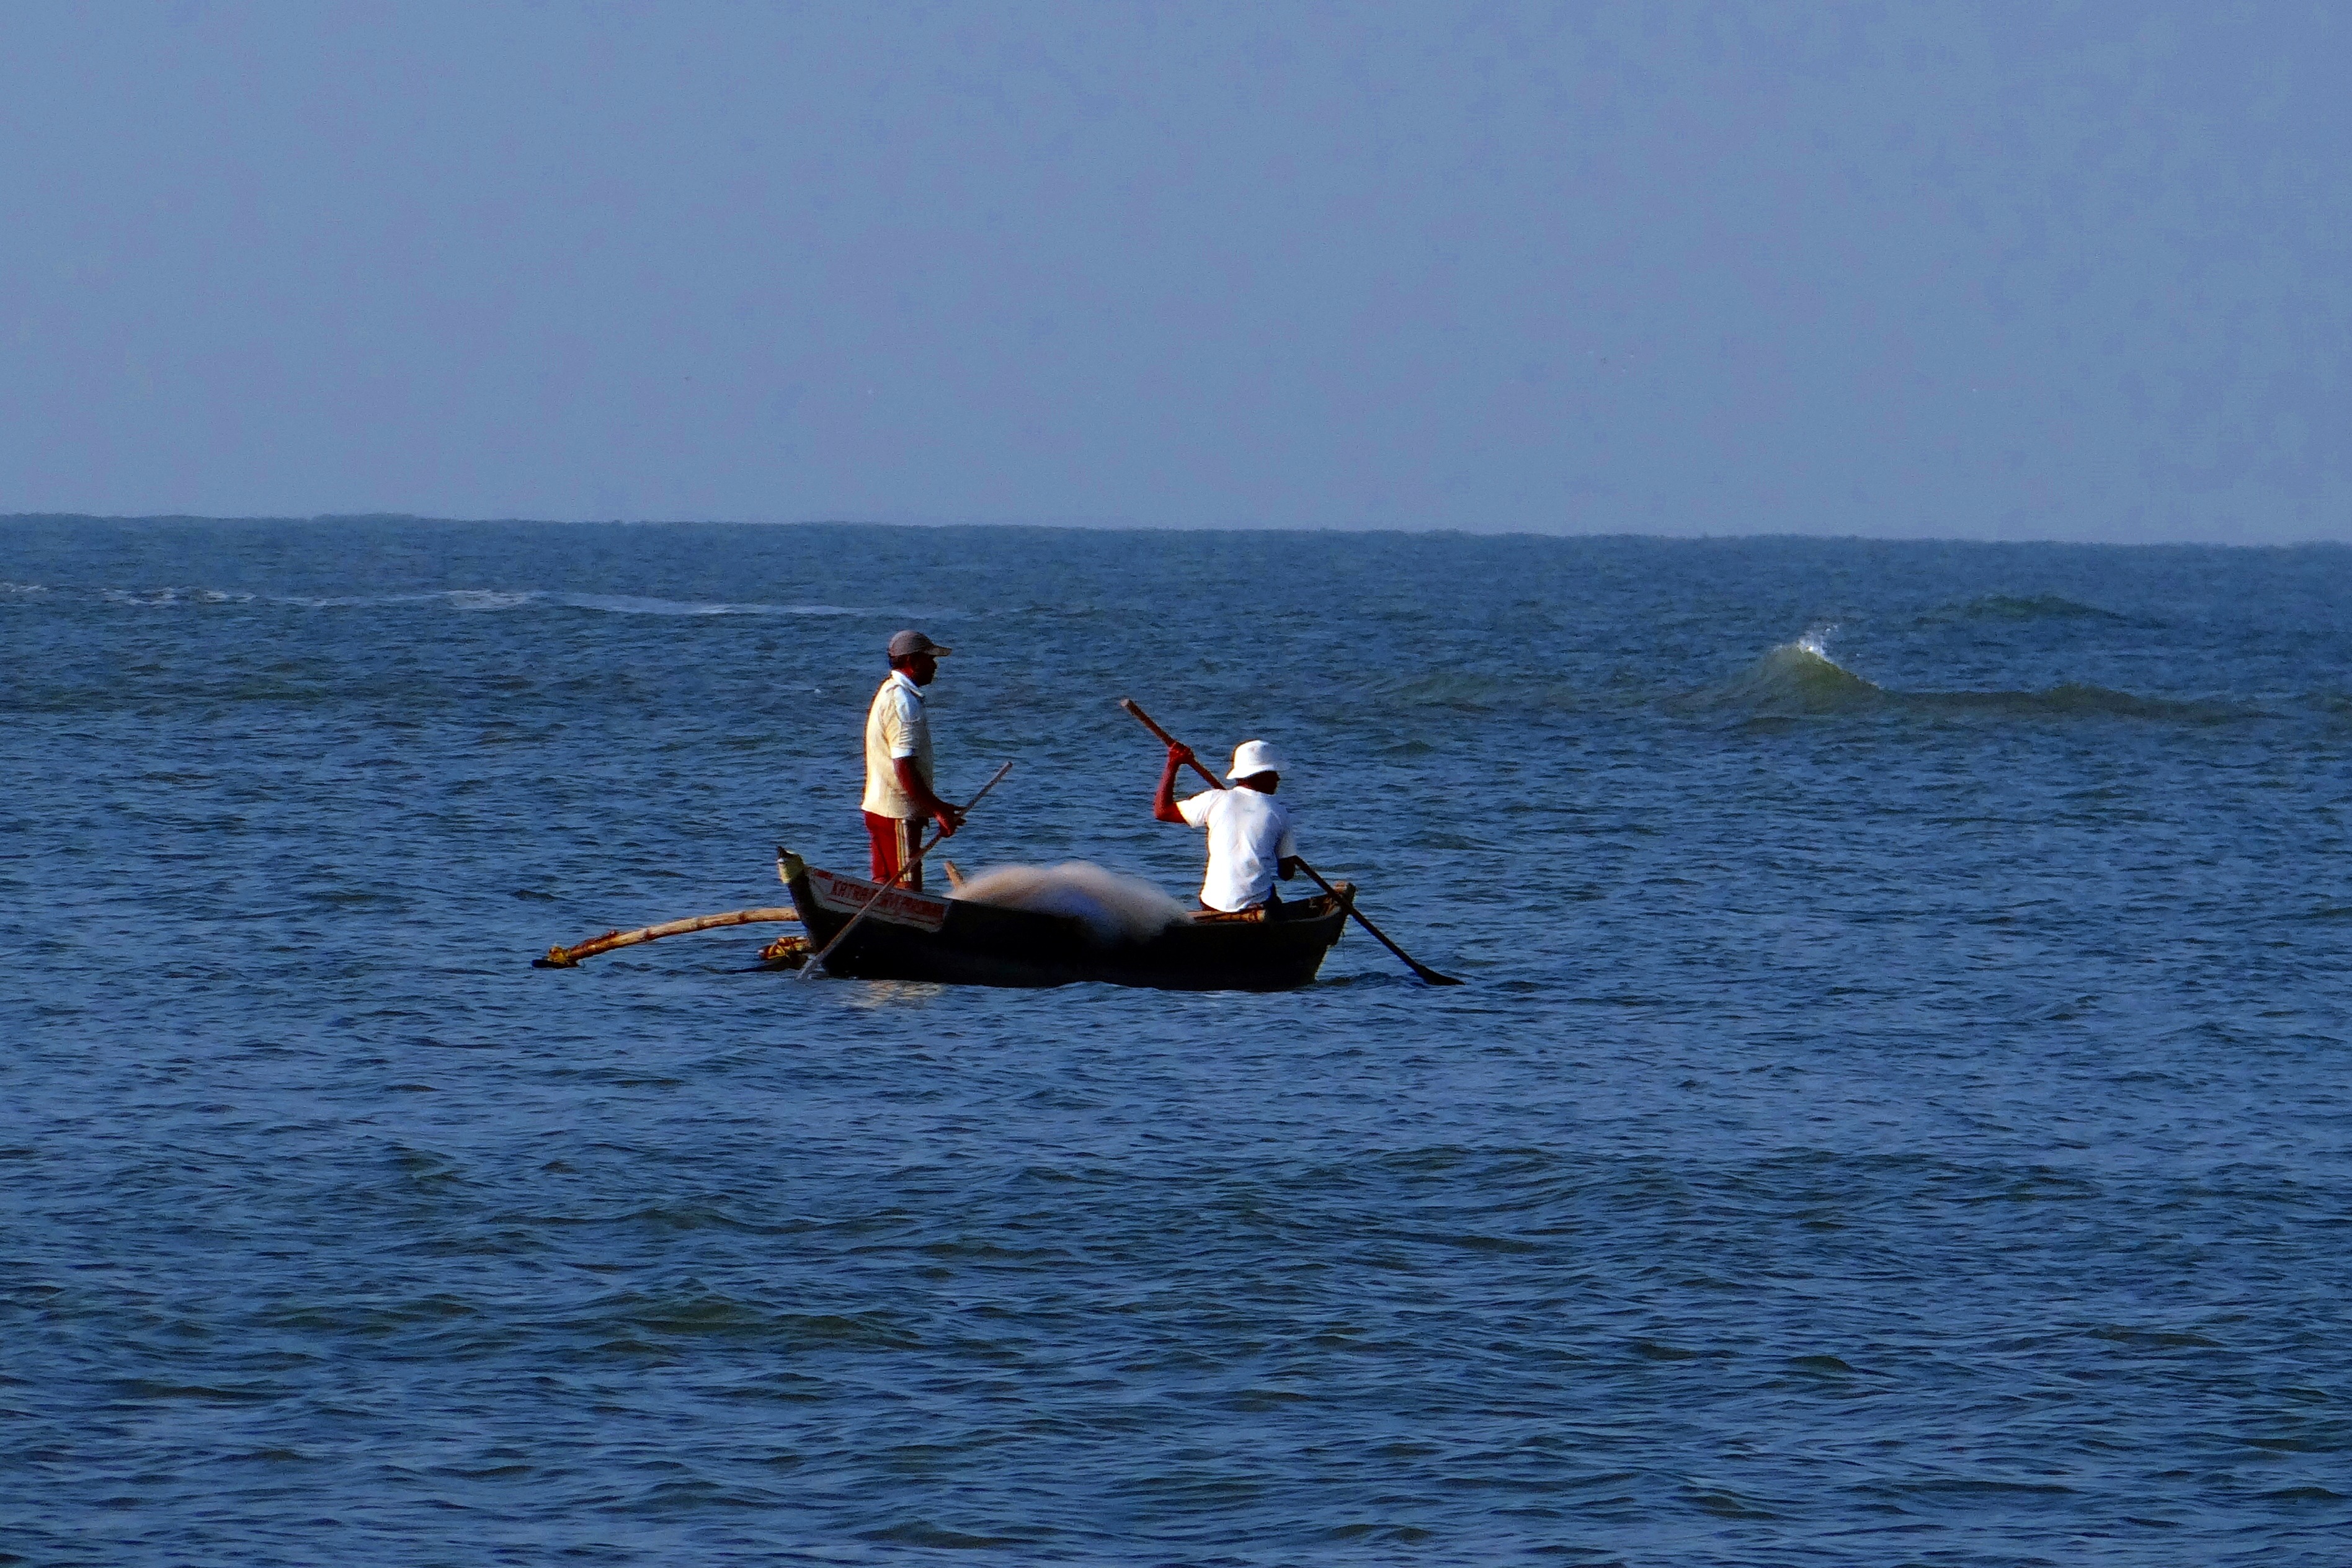
sea, water, outdoor, boat, ship, transportation, transport, paddle, vessel, vehicle, yacht, bay, fishing boat, nautical, boating, marine, navigation, fishermen, india, tradition, yachting, karwar, watercraft rowing